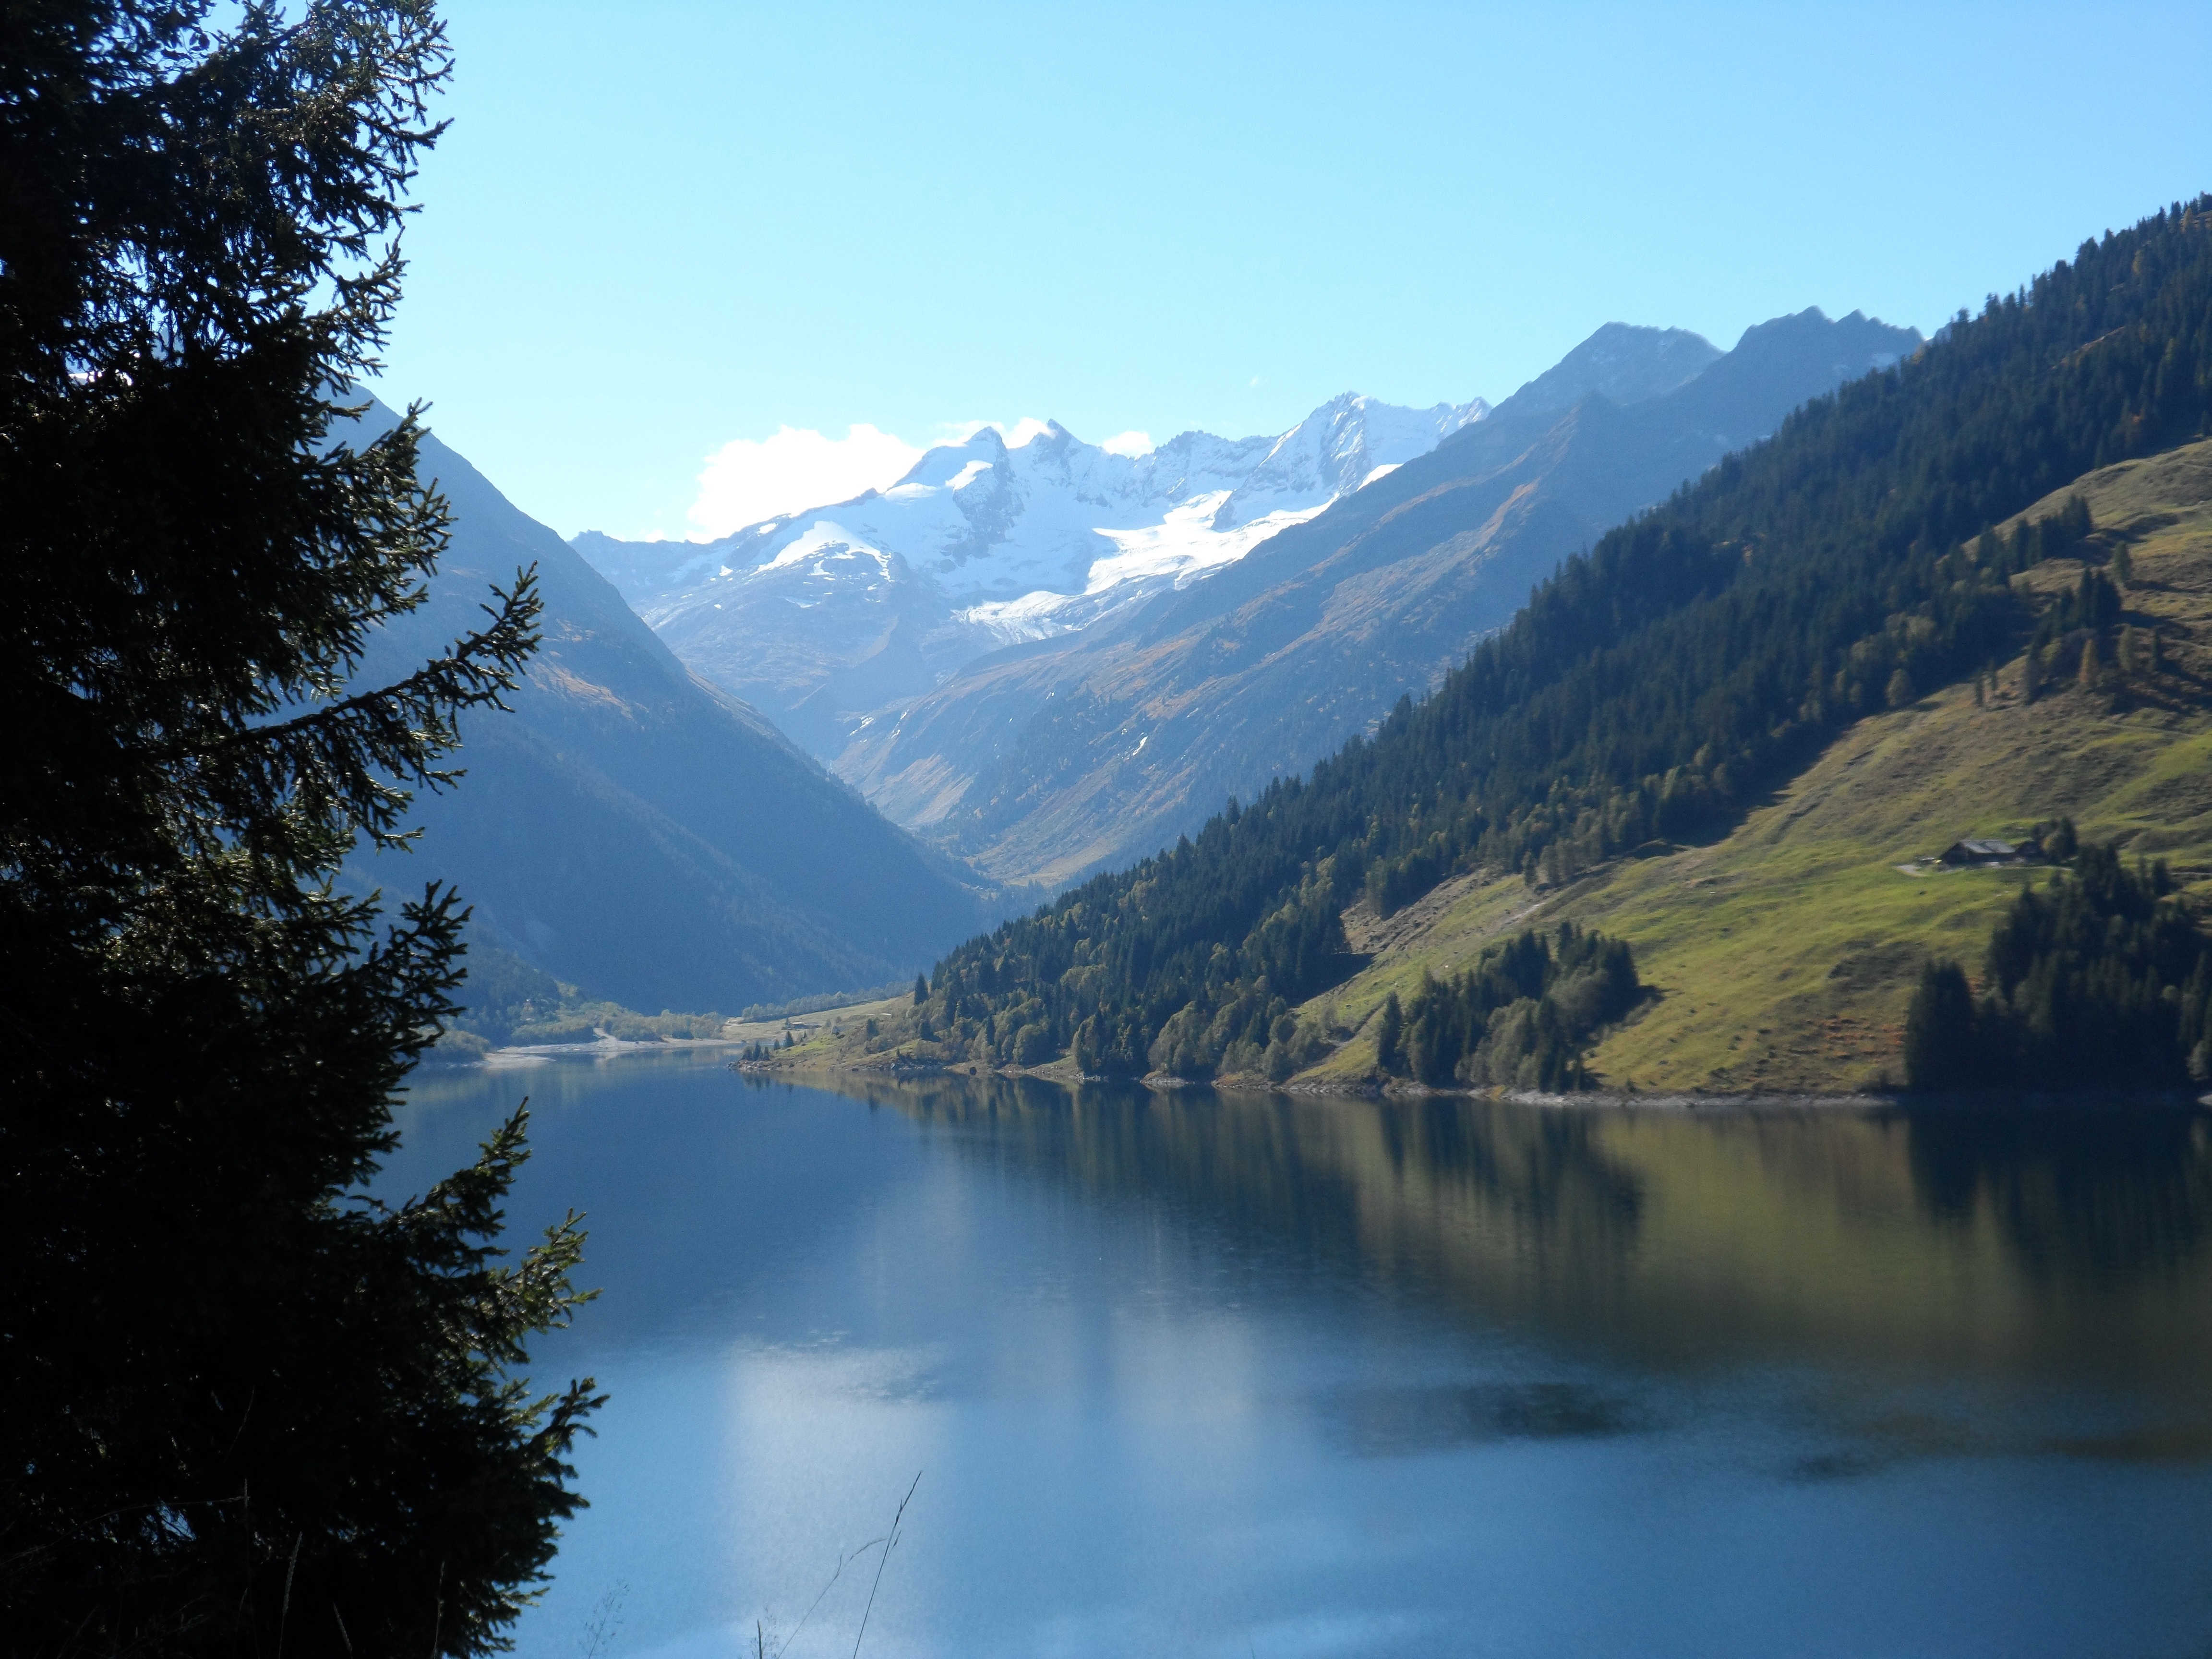
landscape, tree, nature, wilderness, mountain, lake, mountain range, reflection, fjord, reservoir, mountains, alps, loch, landform, south tyrol, geographical feature, atmospheric phenomenon, mountainous landforms